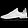
Label: Sneaker